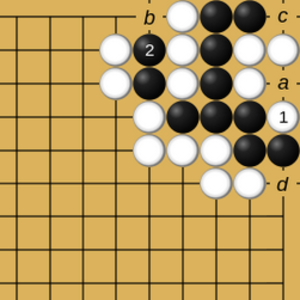
Une menace intrinsèque au jeu de go
Dans le jeu de go, le terme ko désigne une configuration de pierres particulièrement fréquente, permettant la capture d'une pierre unique ainsi que la capture en retour immédiate d'une autre pierre, cet échange de captures ramenant à la position initiale. Le risque d'une répétition éternelle et donc d'une annulation de la majorité des parties pour cette raison a amené à la création d'une règle spéciale, déclarant cette seconde capture illégale. Il est donc obligatoire dans ce cas de jouer à un autre endroit du goban.